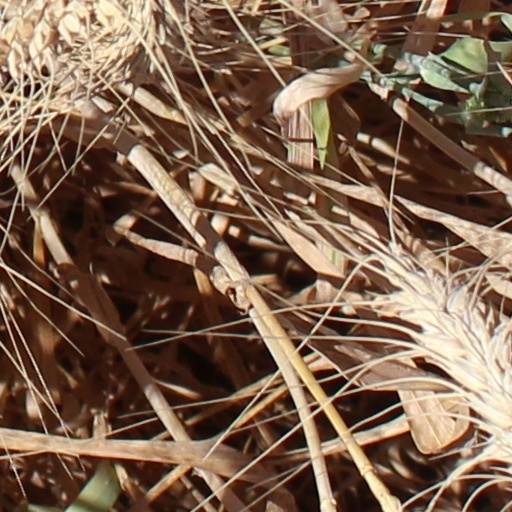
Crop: wheat